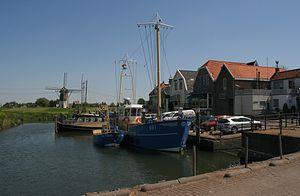
Nieuw-Beijerland est un village qui fait partie de la commune de Hoeksche Waard dans la province néerlandaise de Hollande-Méridionale.